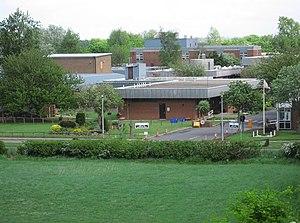
"Une prison ouverte ou établissement ouvert est un centre de détention qui se caractérise par le fait que ""les mesures préventives contre l'évasion ne résident pas dans des obstacles matériels tels que murs, serrures, barreaux ou gardes supplémentaires"".